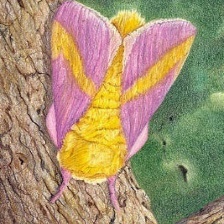
Species: ROSY MAPLE MOTH